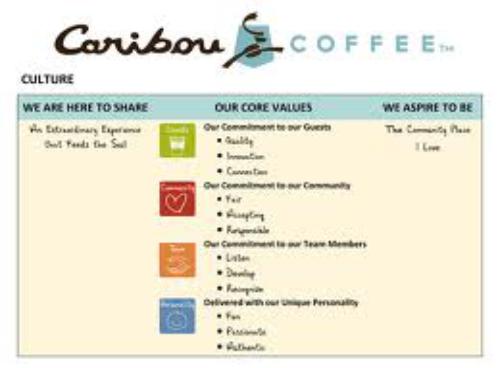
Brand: Caribou Coffee
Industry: Food